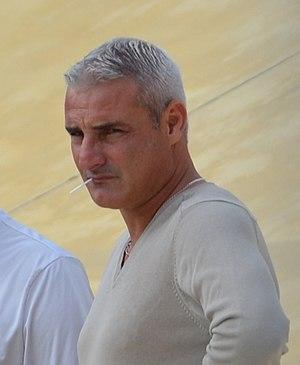
Alain Caveglia, directeur sportif du Stade Malherbe de Caen, photographié lors d'un match amical de la réserve caennaise face au Stade rennais.